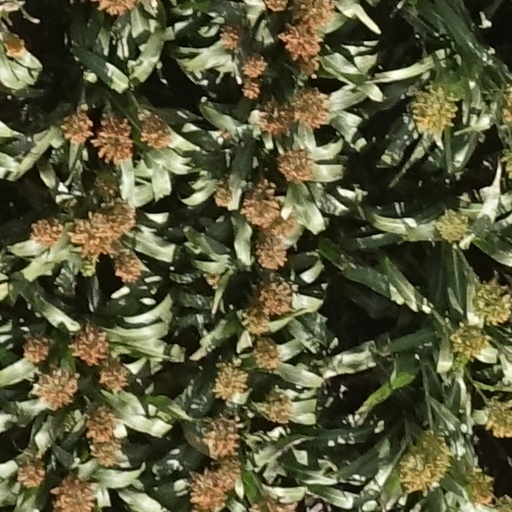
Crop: sorghum